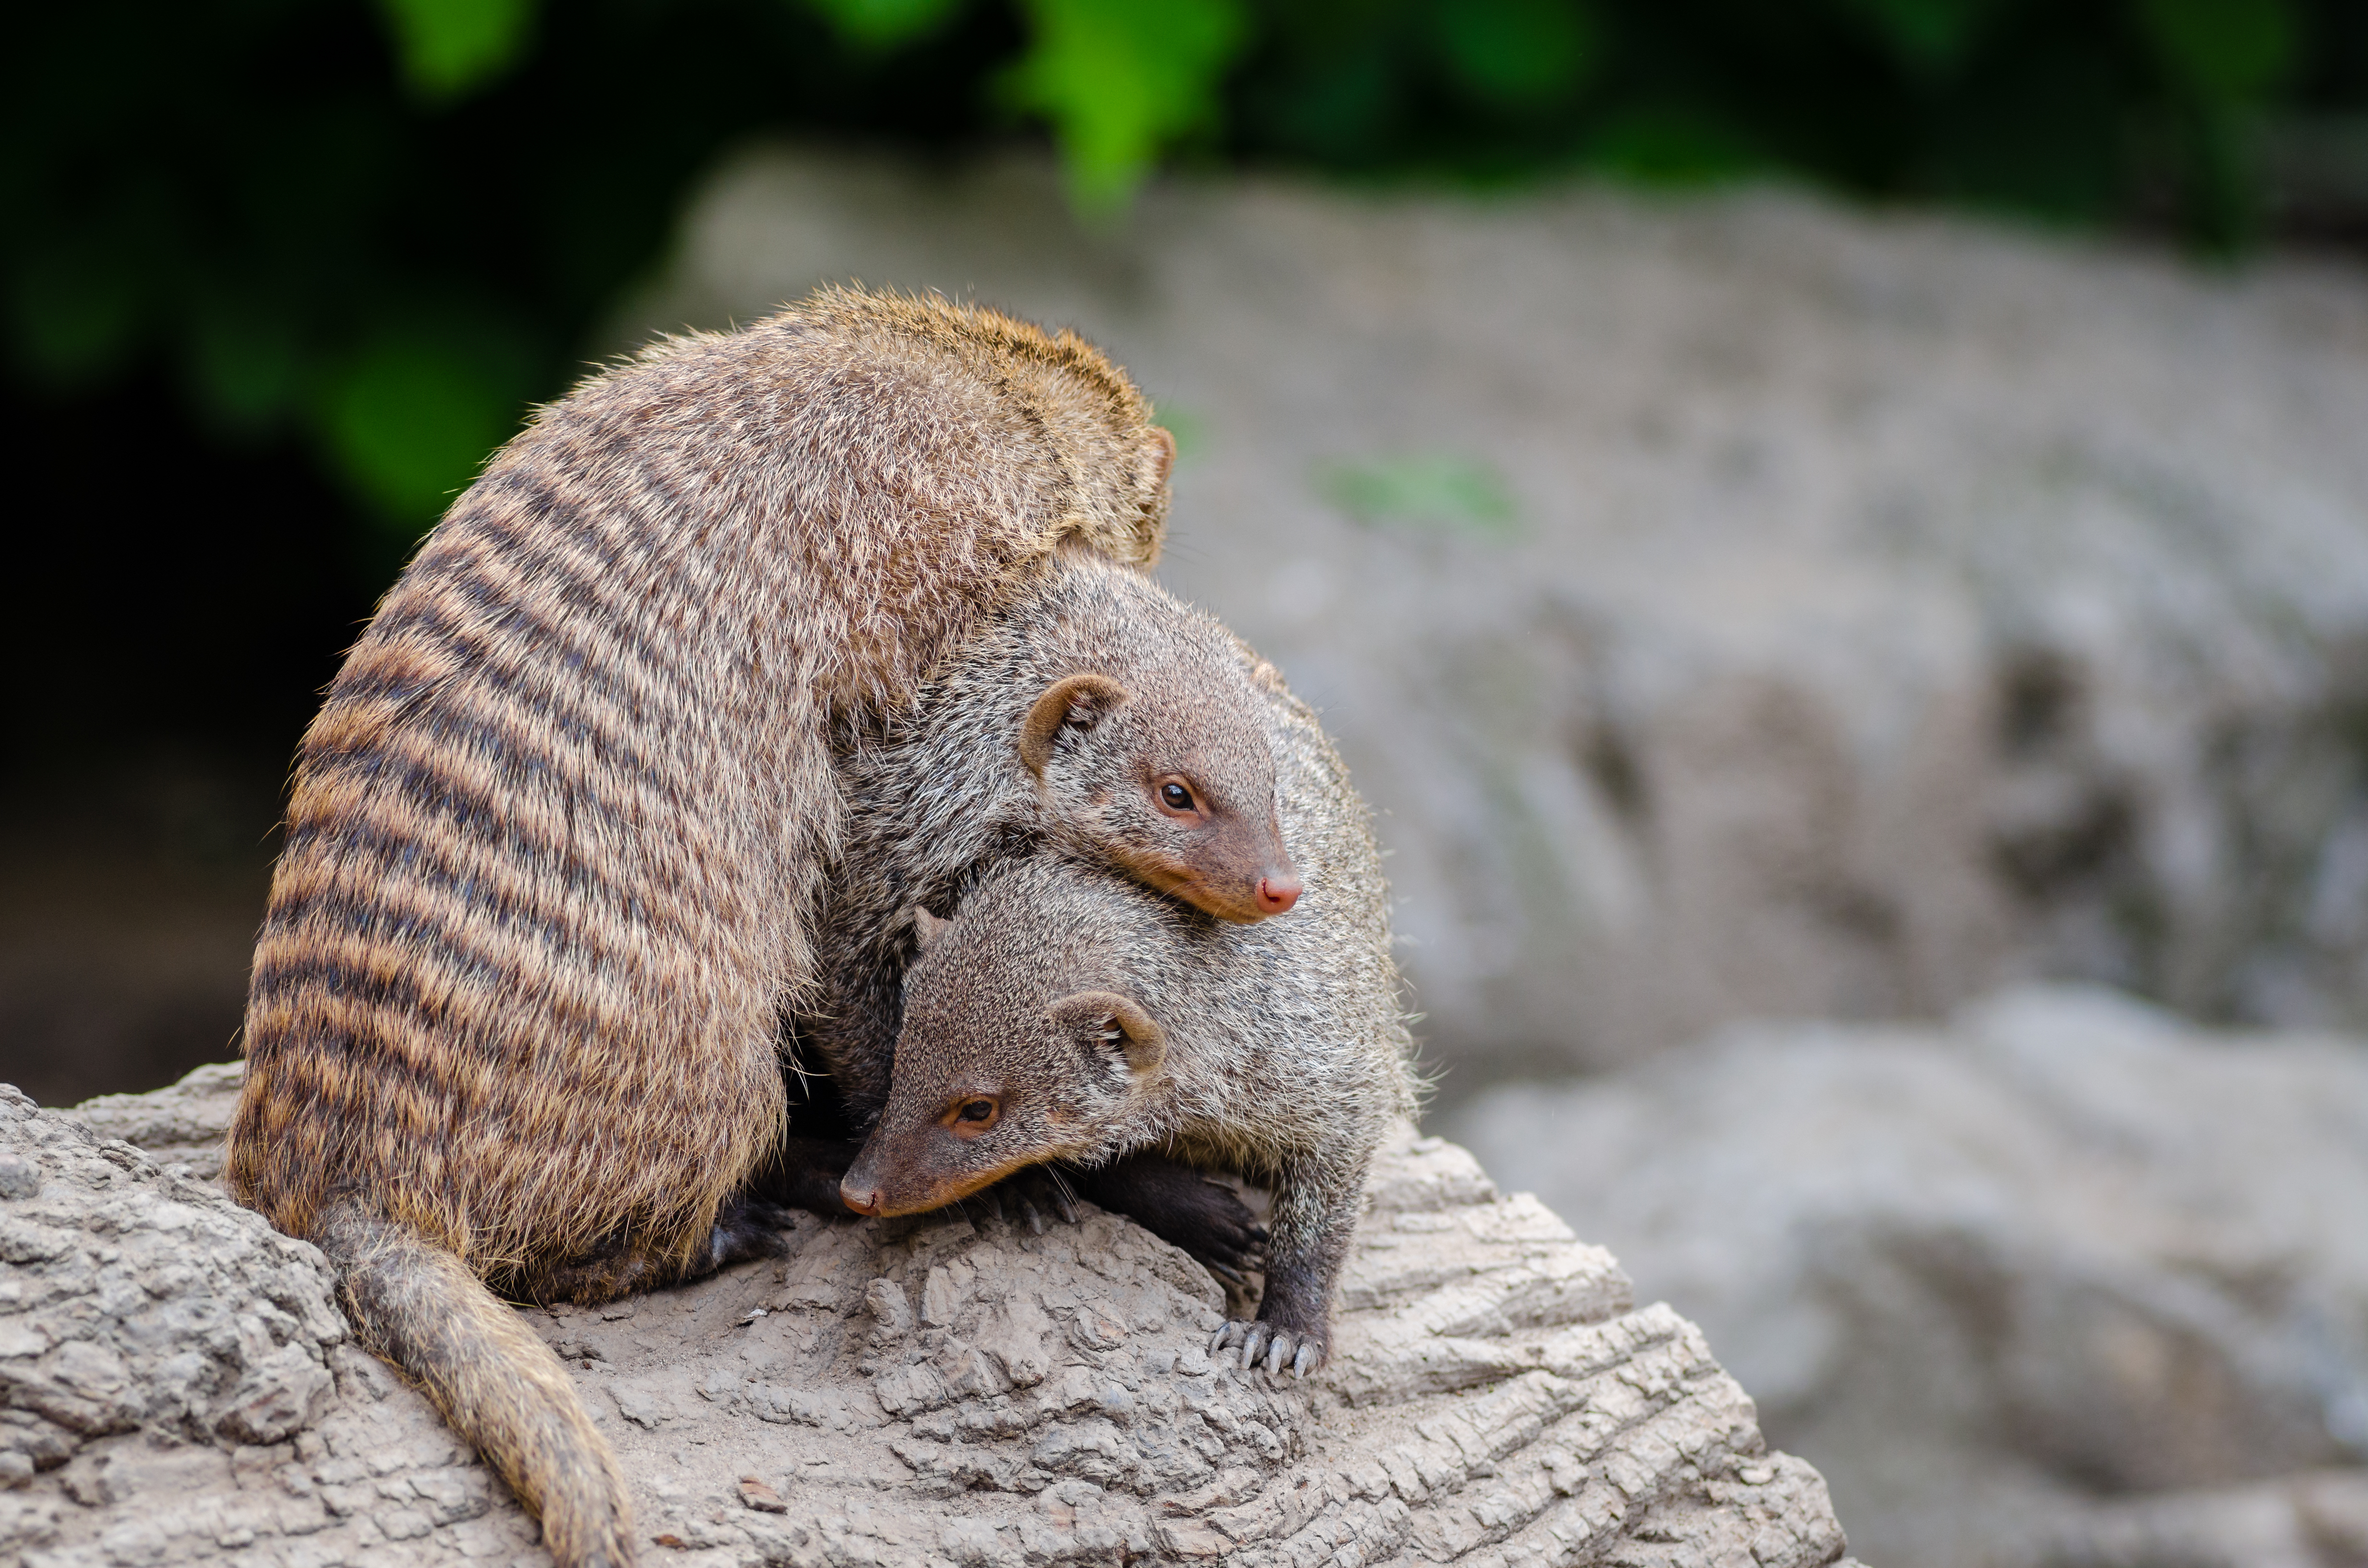
nature, grass, animal, cute, wildlife, zoo, pile, small, mammal, nikon, fauna, close up, animals, germany, deutschland, tier, ss, tiere, d7000, niedlich, tierpark, carnivore, raubtier, klein, mungo, zebramanguste, mungos, manguste, haufen, adorabke, macro photography